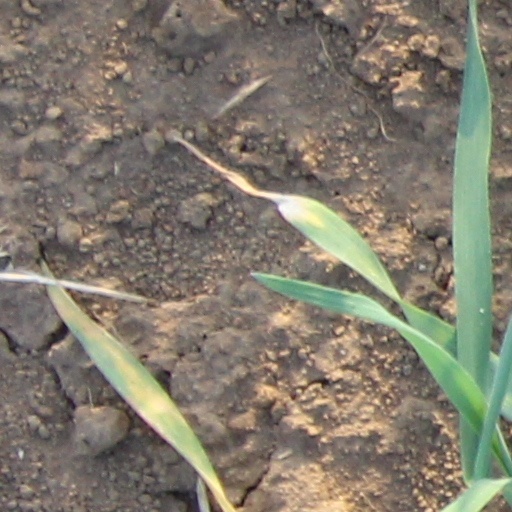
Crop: wheat